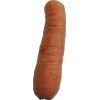
Label: Carrot 1